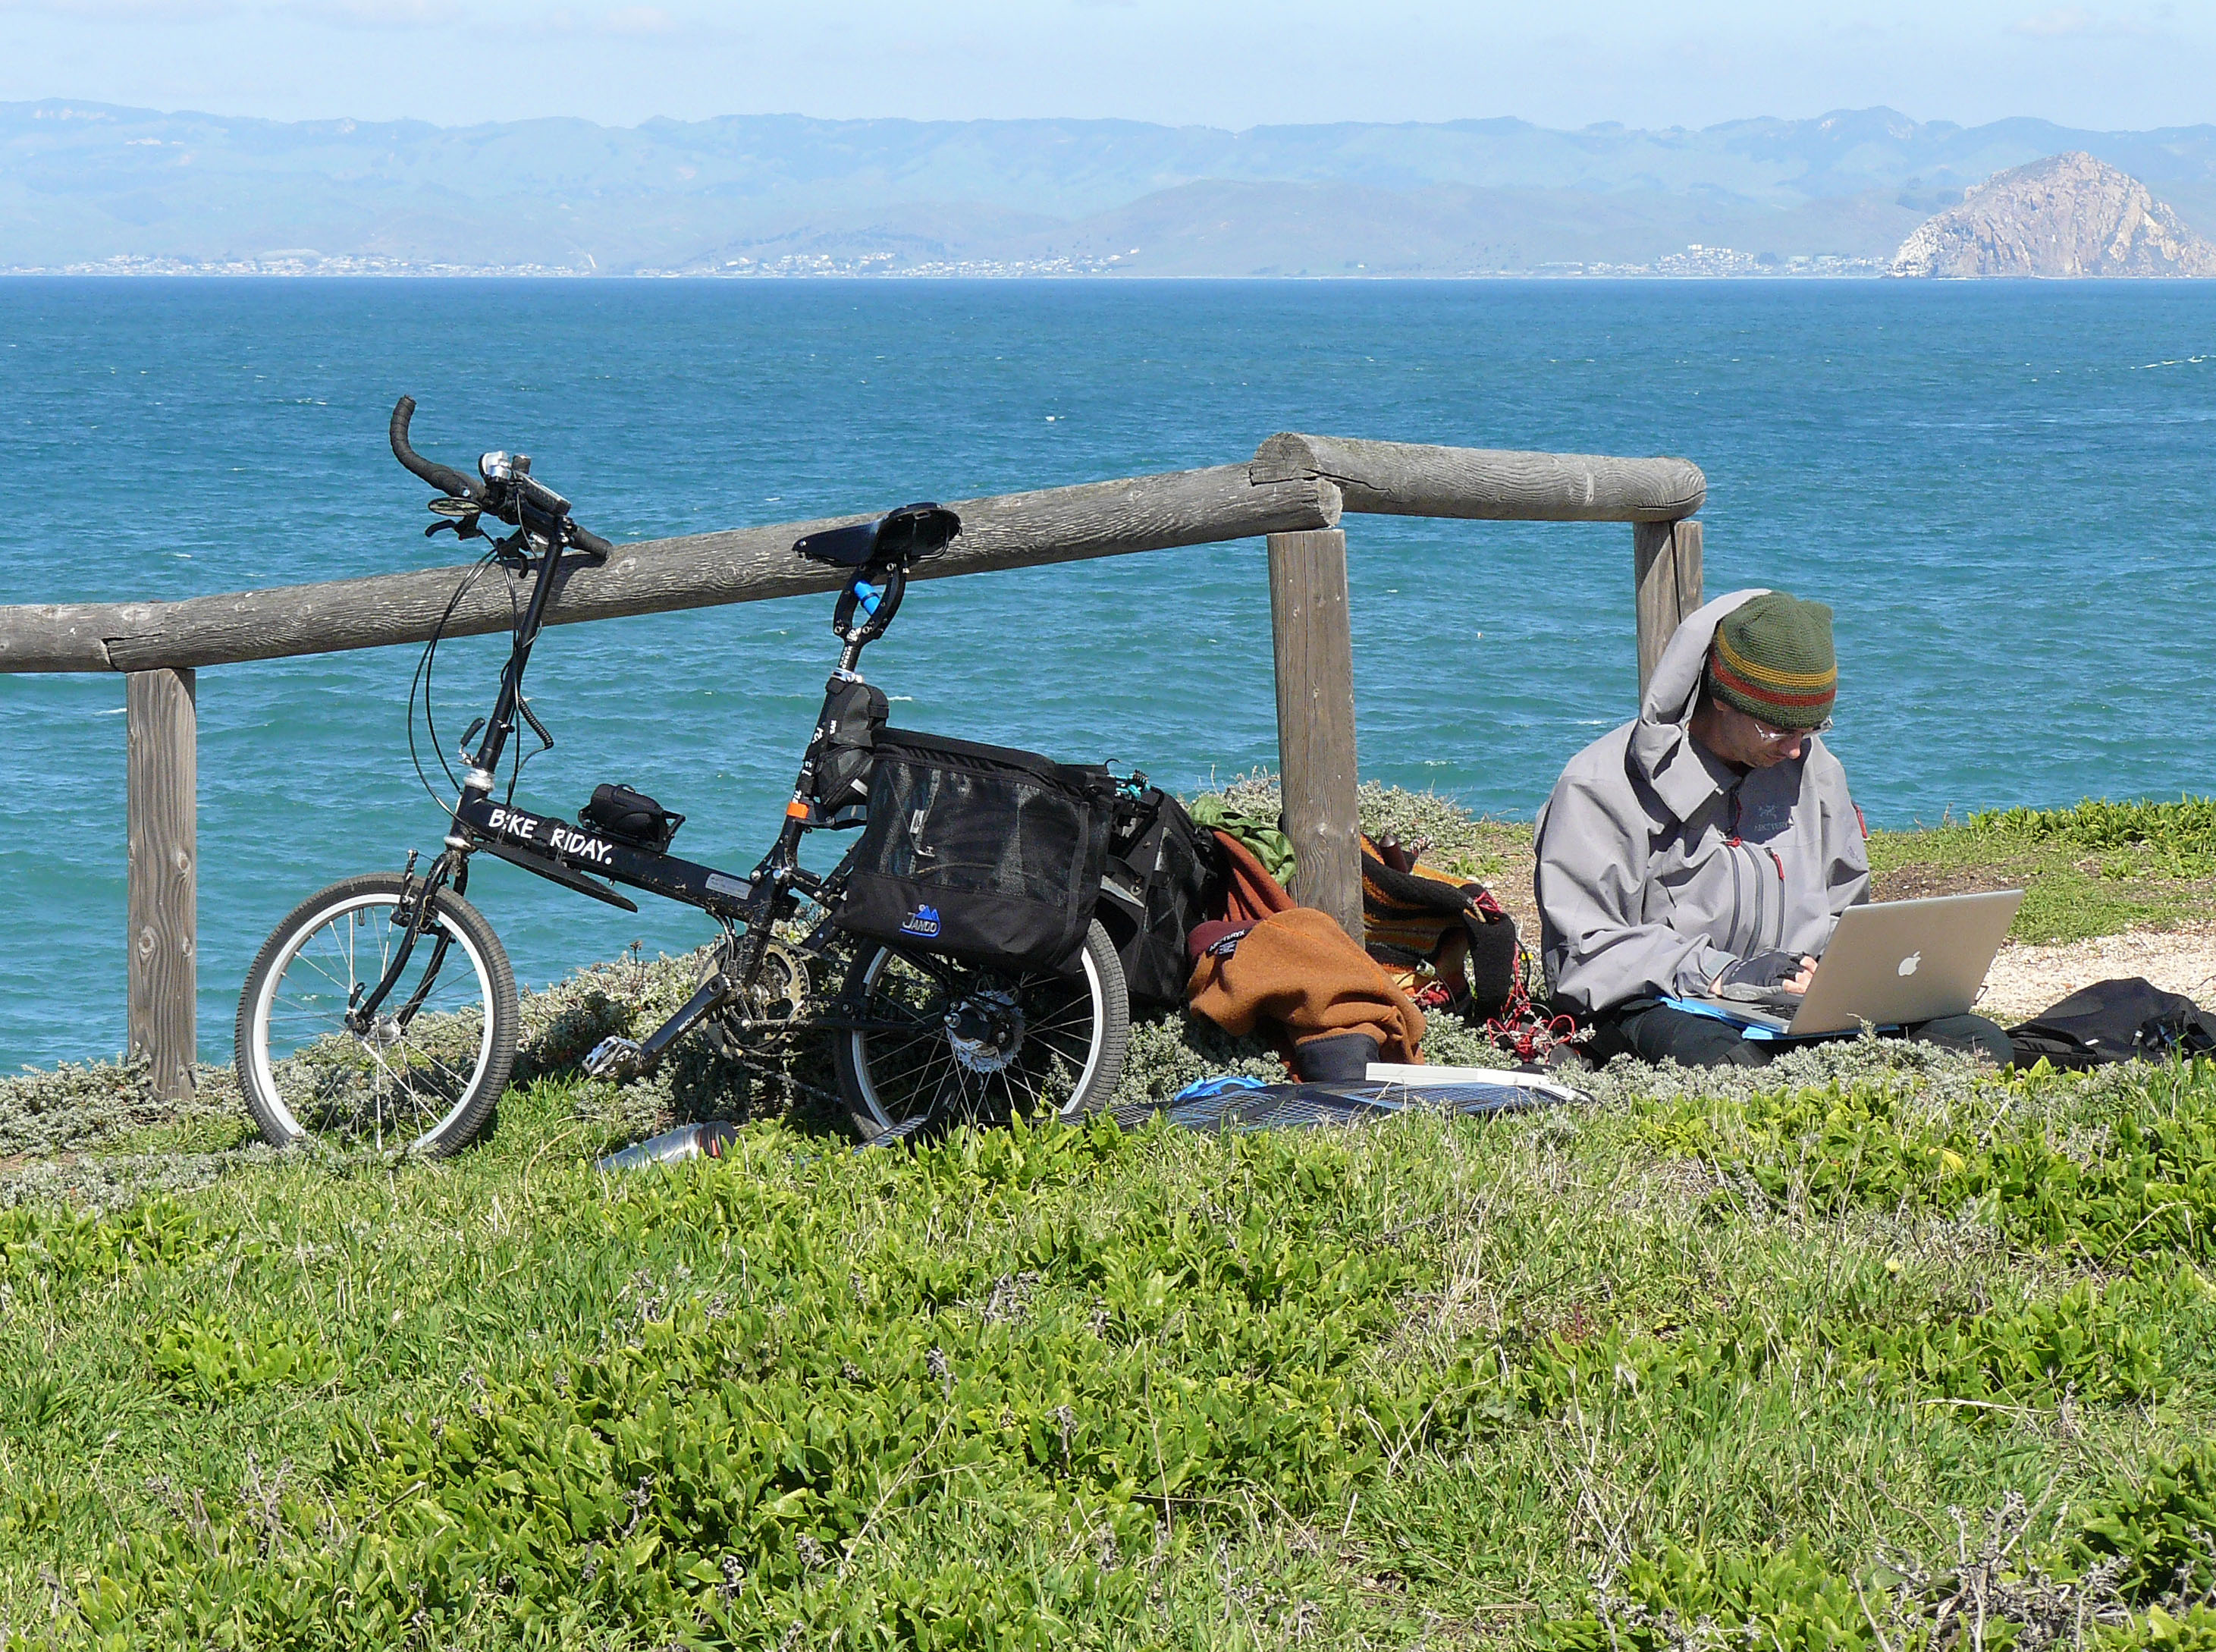
beach, sea, coast, bicycle, vacation, vehicle, mountain bike, montanadeorostatepark, travelingbybike, foldingsolarpanel, hightechonabicycle, applecomputeronthego